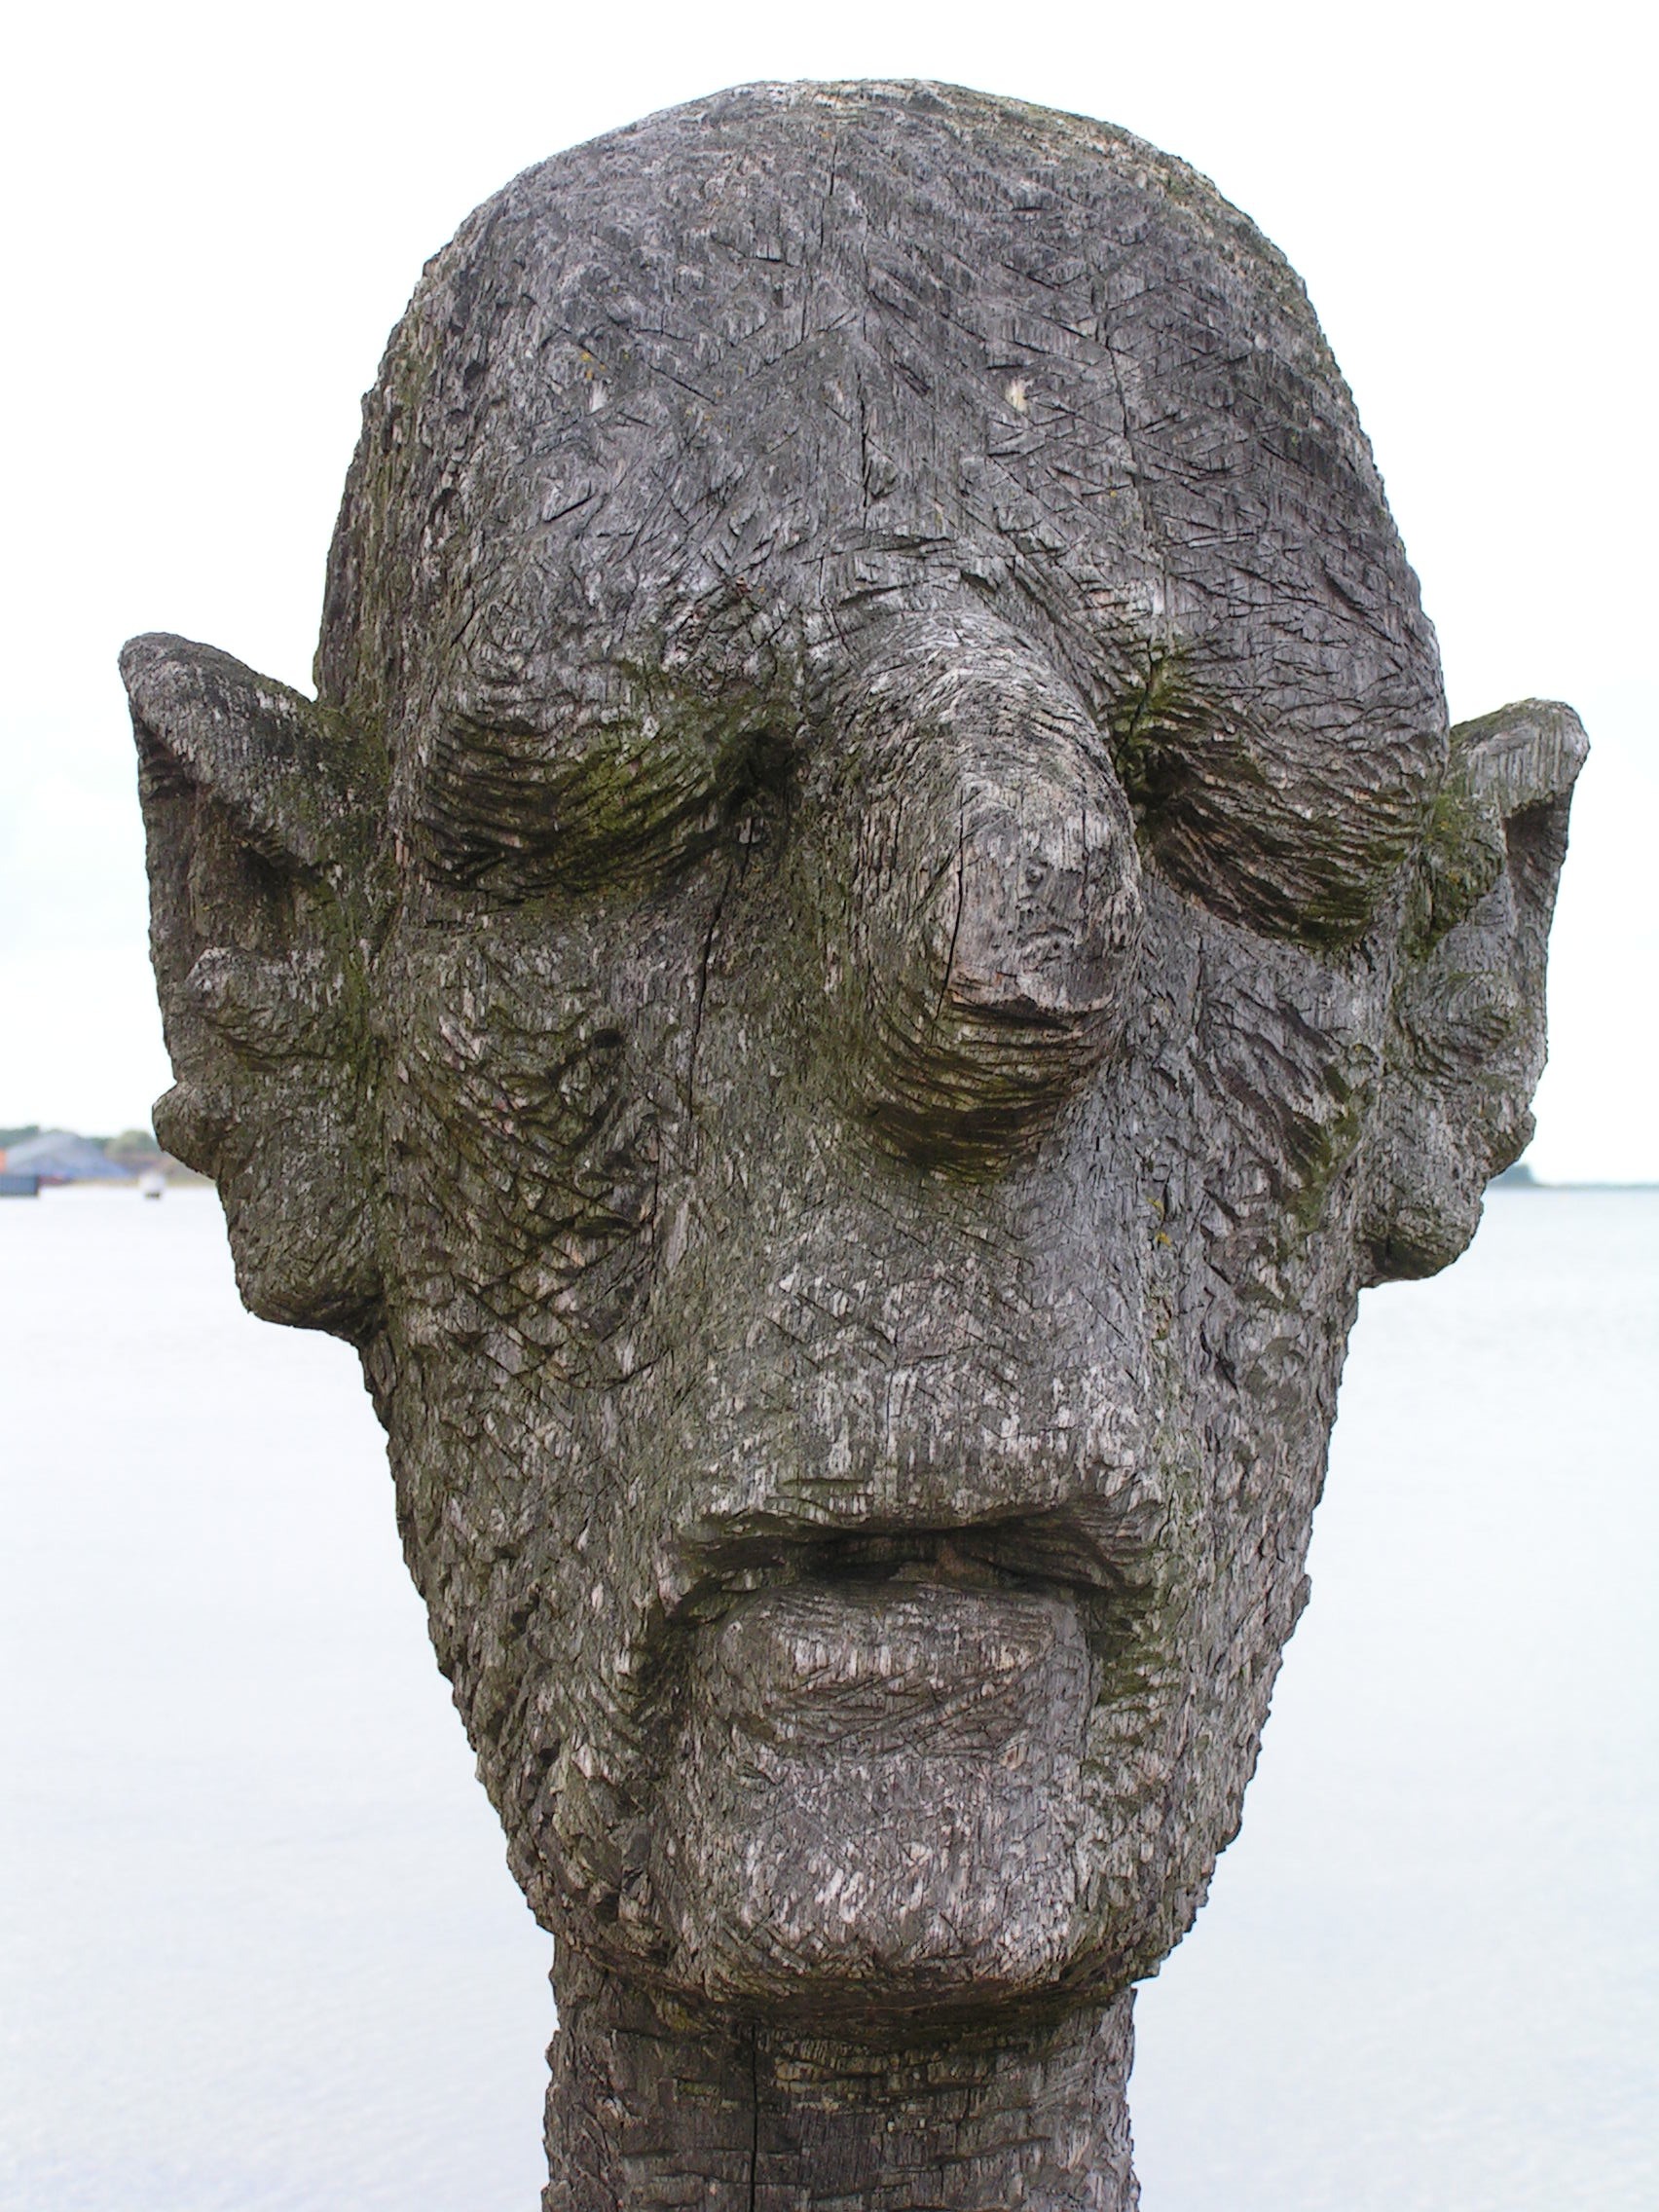
man, wood, monument, statue, weathered, sculpture, art, head, dar, baltic sea, stone carving, ancient history, nonbuilding structure, wieck